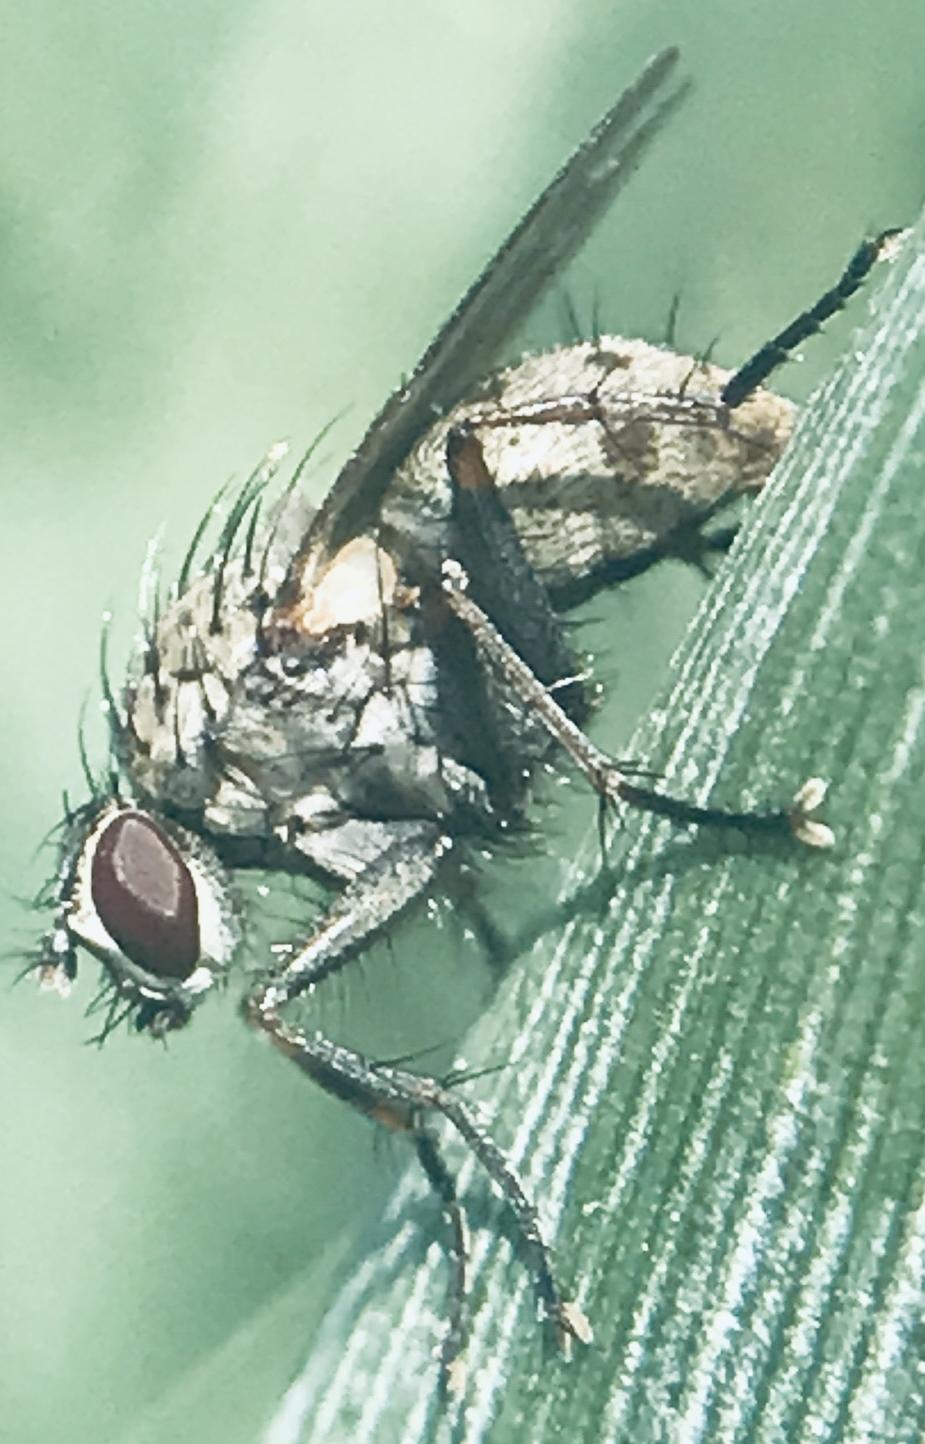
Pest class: predators